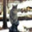
Label: cat